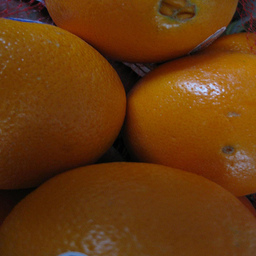
Label: peels